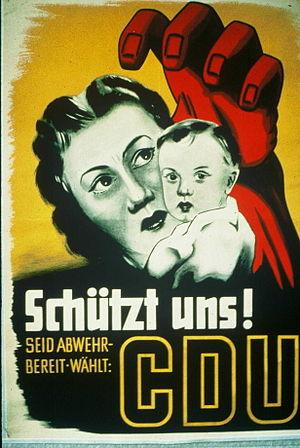
Le communisme est initialement un ensemble de doctrines politiques, issues du socialisme et, pour la plupart, du marxisme, s'opposant au capitalisme et visant à l'instauration d'une société sans classes sociales, sans salariat et une mise en place d'une totale socialisation économique et démocratique des moyens de production.